2020 Foxwoods Resort Casino 301

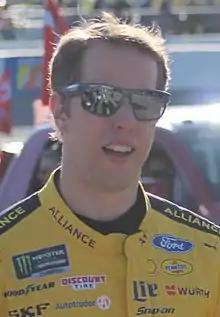
Brad Keselowski won the race.

NBC Sports covered the race on the television side. Rick Allen, four-time and all-time Loudon winner Jeff Burton, Steve Letarte and Dale Earnhardt Jr. covered the race from the booth at Charlotte Motor Speedway. Parker Kligerman and Marty Snider handled the pit road duties on site, and Rutledge Wood handled the features from his home during the race.